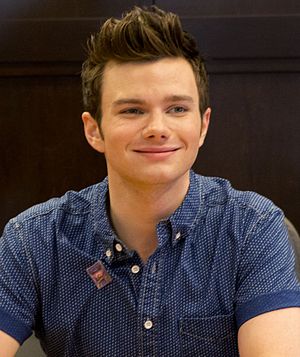
Chris Colfer
Til bogsignering i august 2013
"Christopher Paul ""Chris"" Colfer er en amerikansk skuespiller, der er bedst kendt for sin rolle som Kurt Hummel i tv-serien Glee for hvilket han vandt en Golden Globe i 2011. For denne rolle blev han også nomineret til en Emmy to gange.